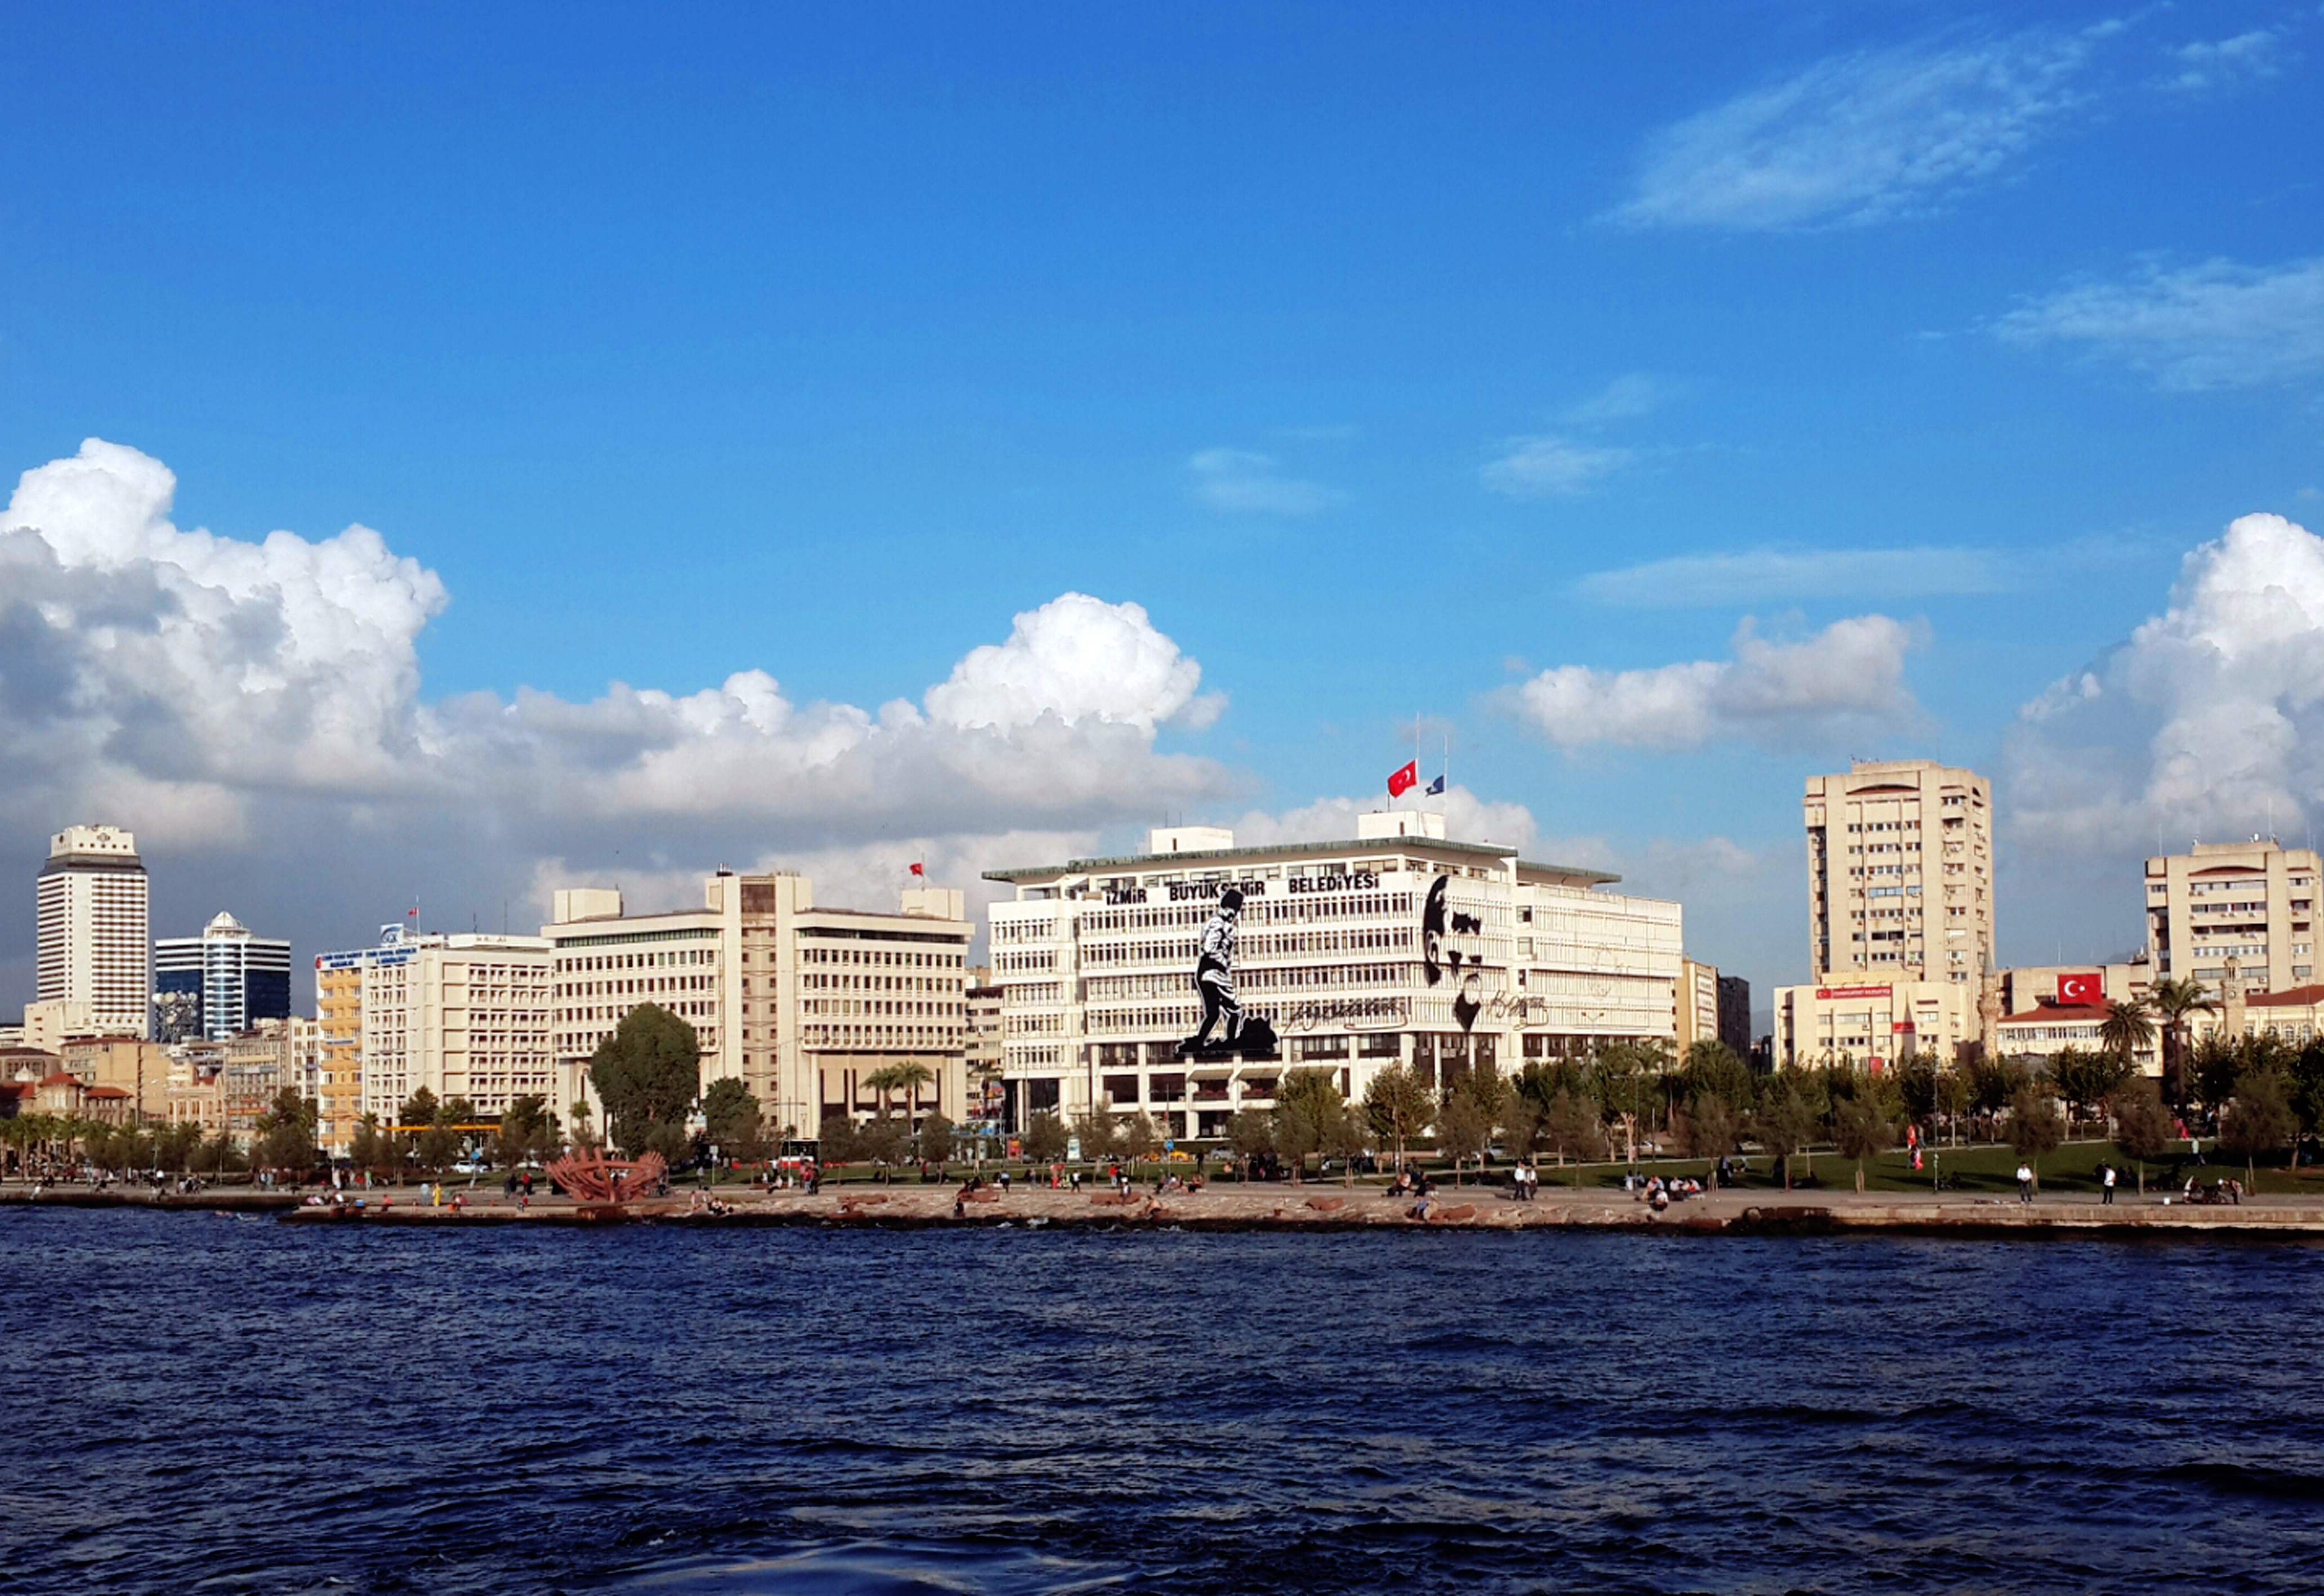
sea, horizon, dock, skyline, mansion, city, skyscraper, cityscape, panorama, downtown, vehicle, flag, bay, landmark, harbor, marina, port, tower block, turkey, marine, v, mourning, iskele, izmir, human settlement